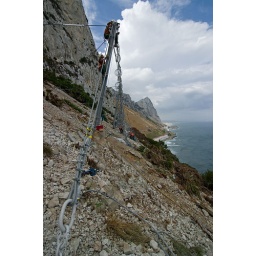
Installation of catch fence in Gibraltar using rope access techniques with the famous rock in the background.